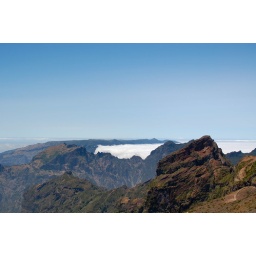
a different view of the clouds rolling over the mountains